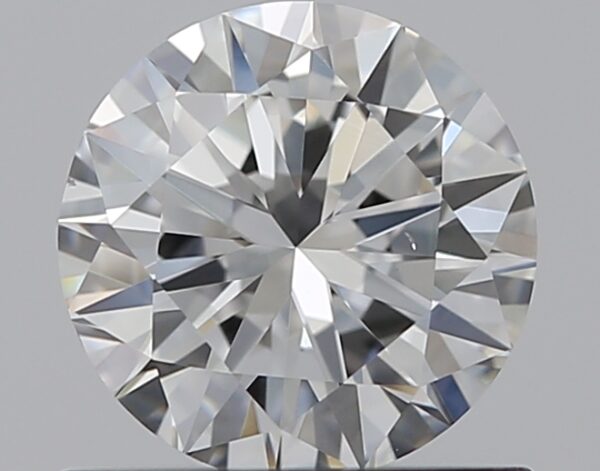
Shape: round
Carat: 0.8
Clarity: VS2
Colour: F
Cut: VG
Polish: VG
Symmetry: VG
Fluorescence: N
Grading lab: GIA
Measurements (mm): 5.95 x 5.98 x 3.61